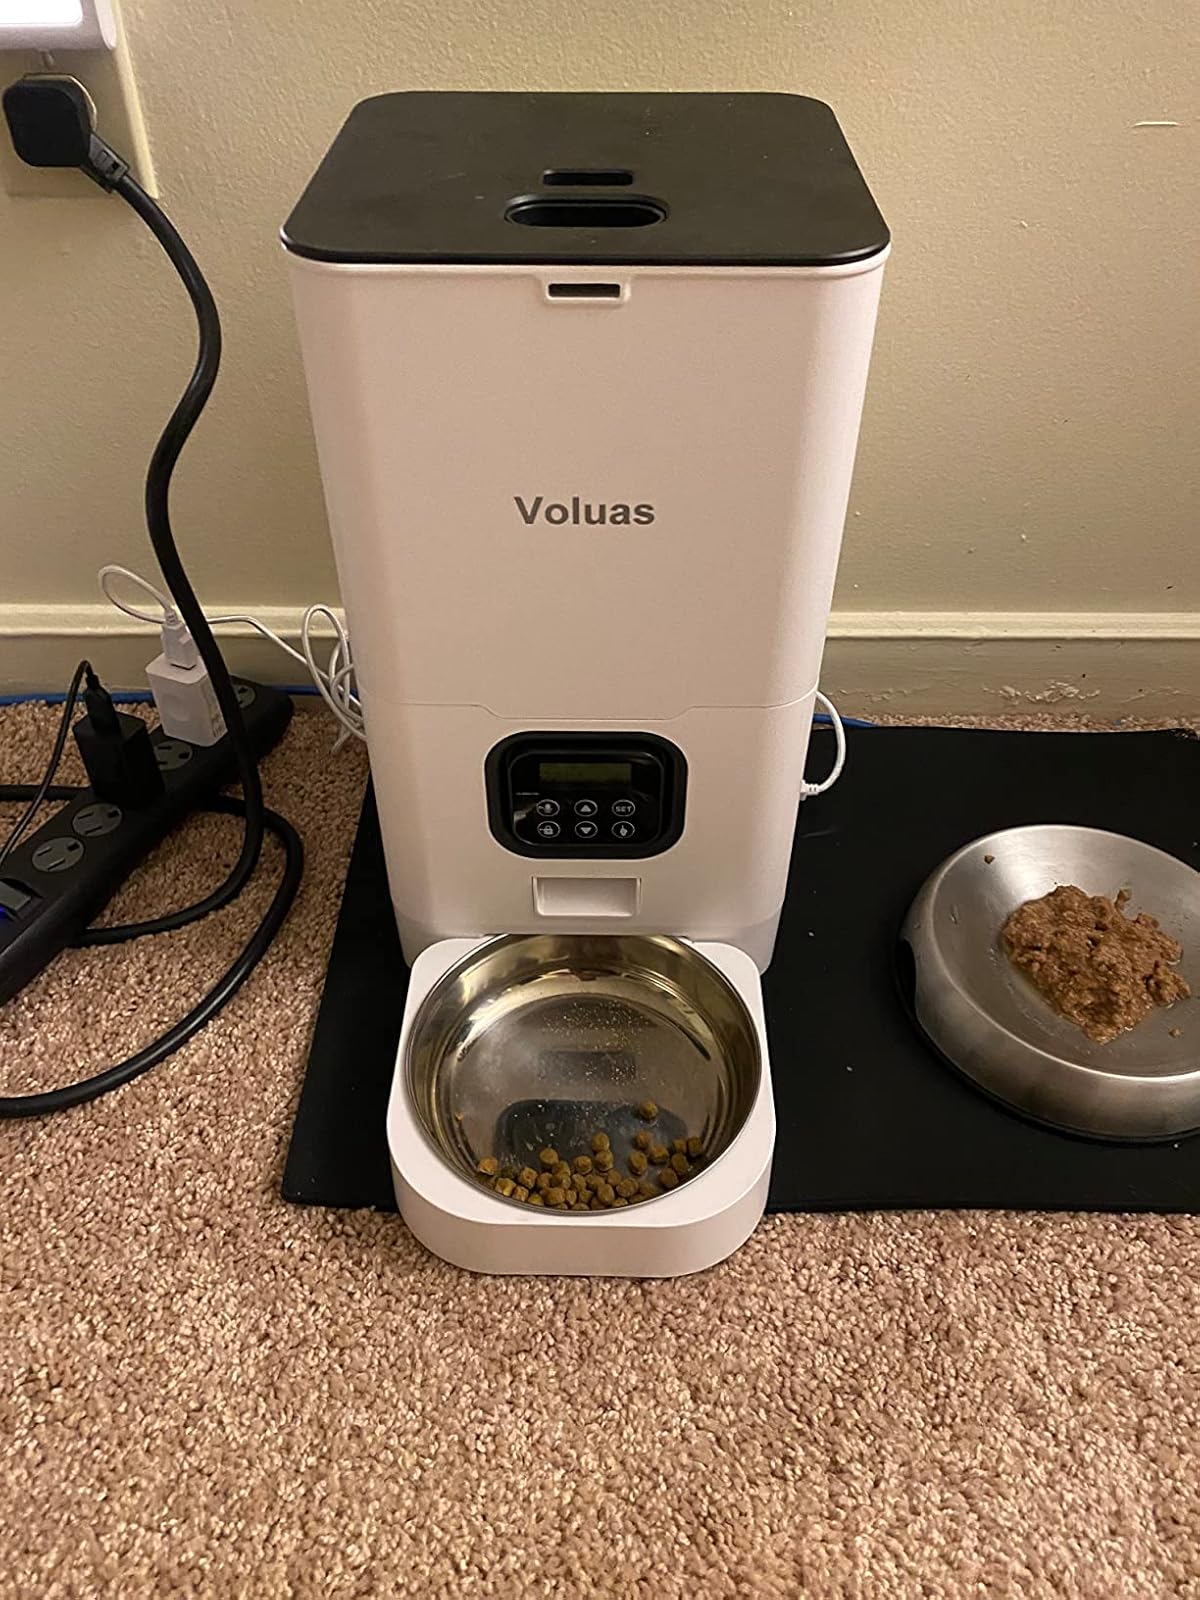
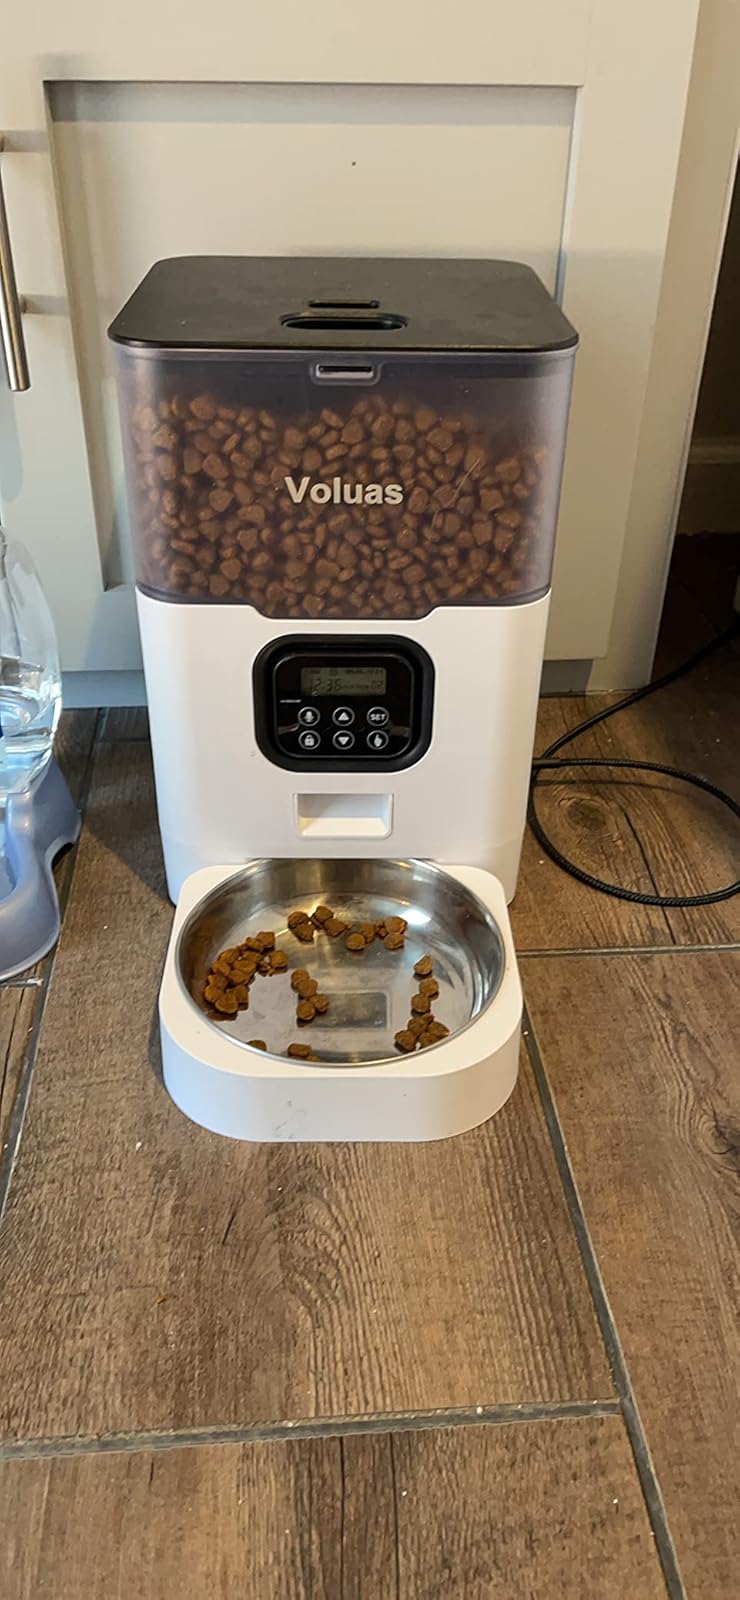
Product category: items_feeder
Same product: no